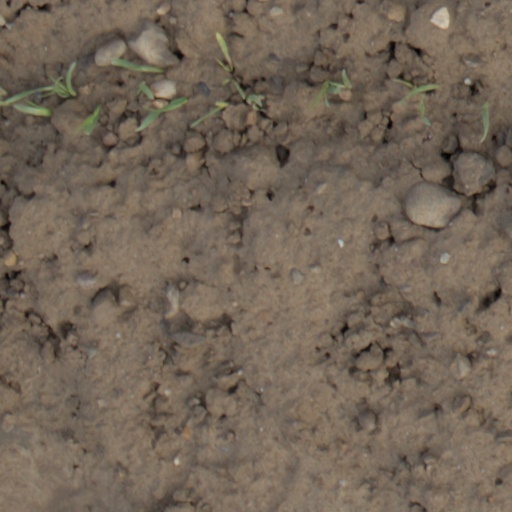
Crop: wheat